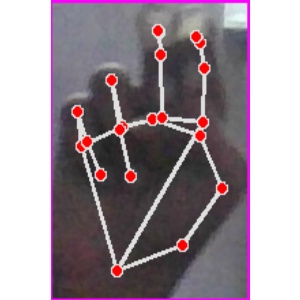
अक्षर: ह